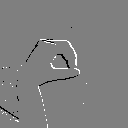
ASL letter: o